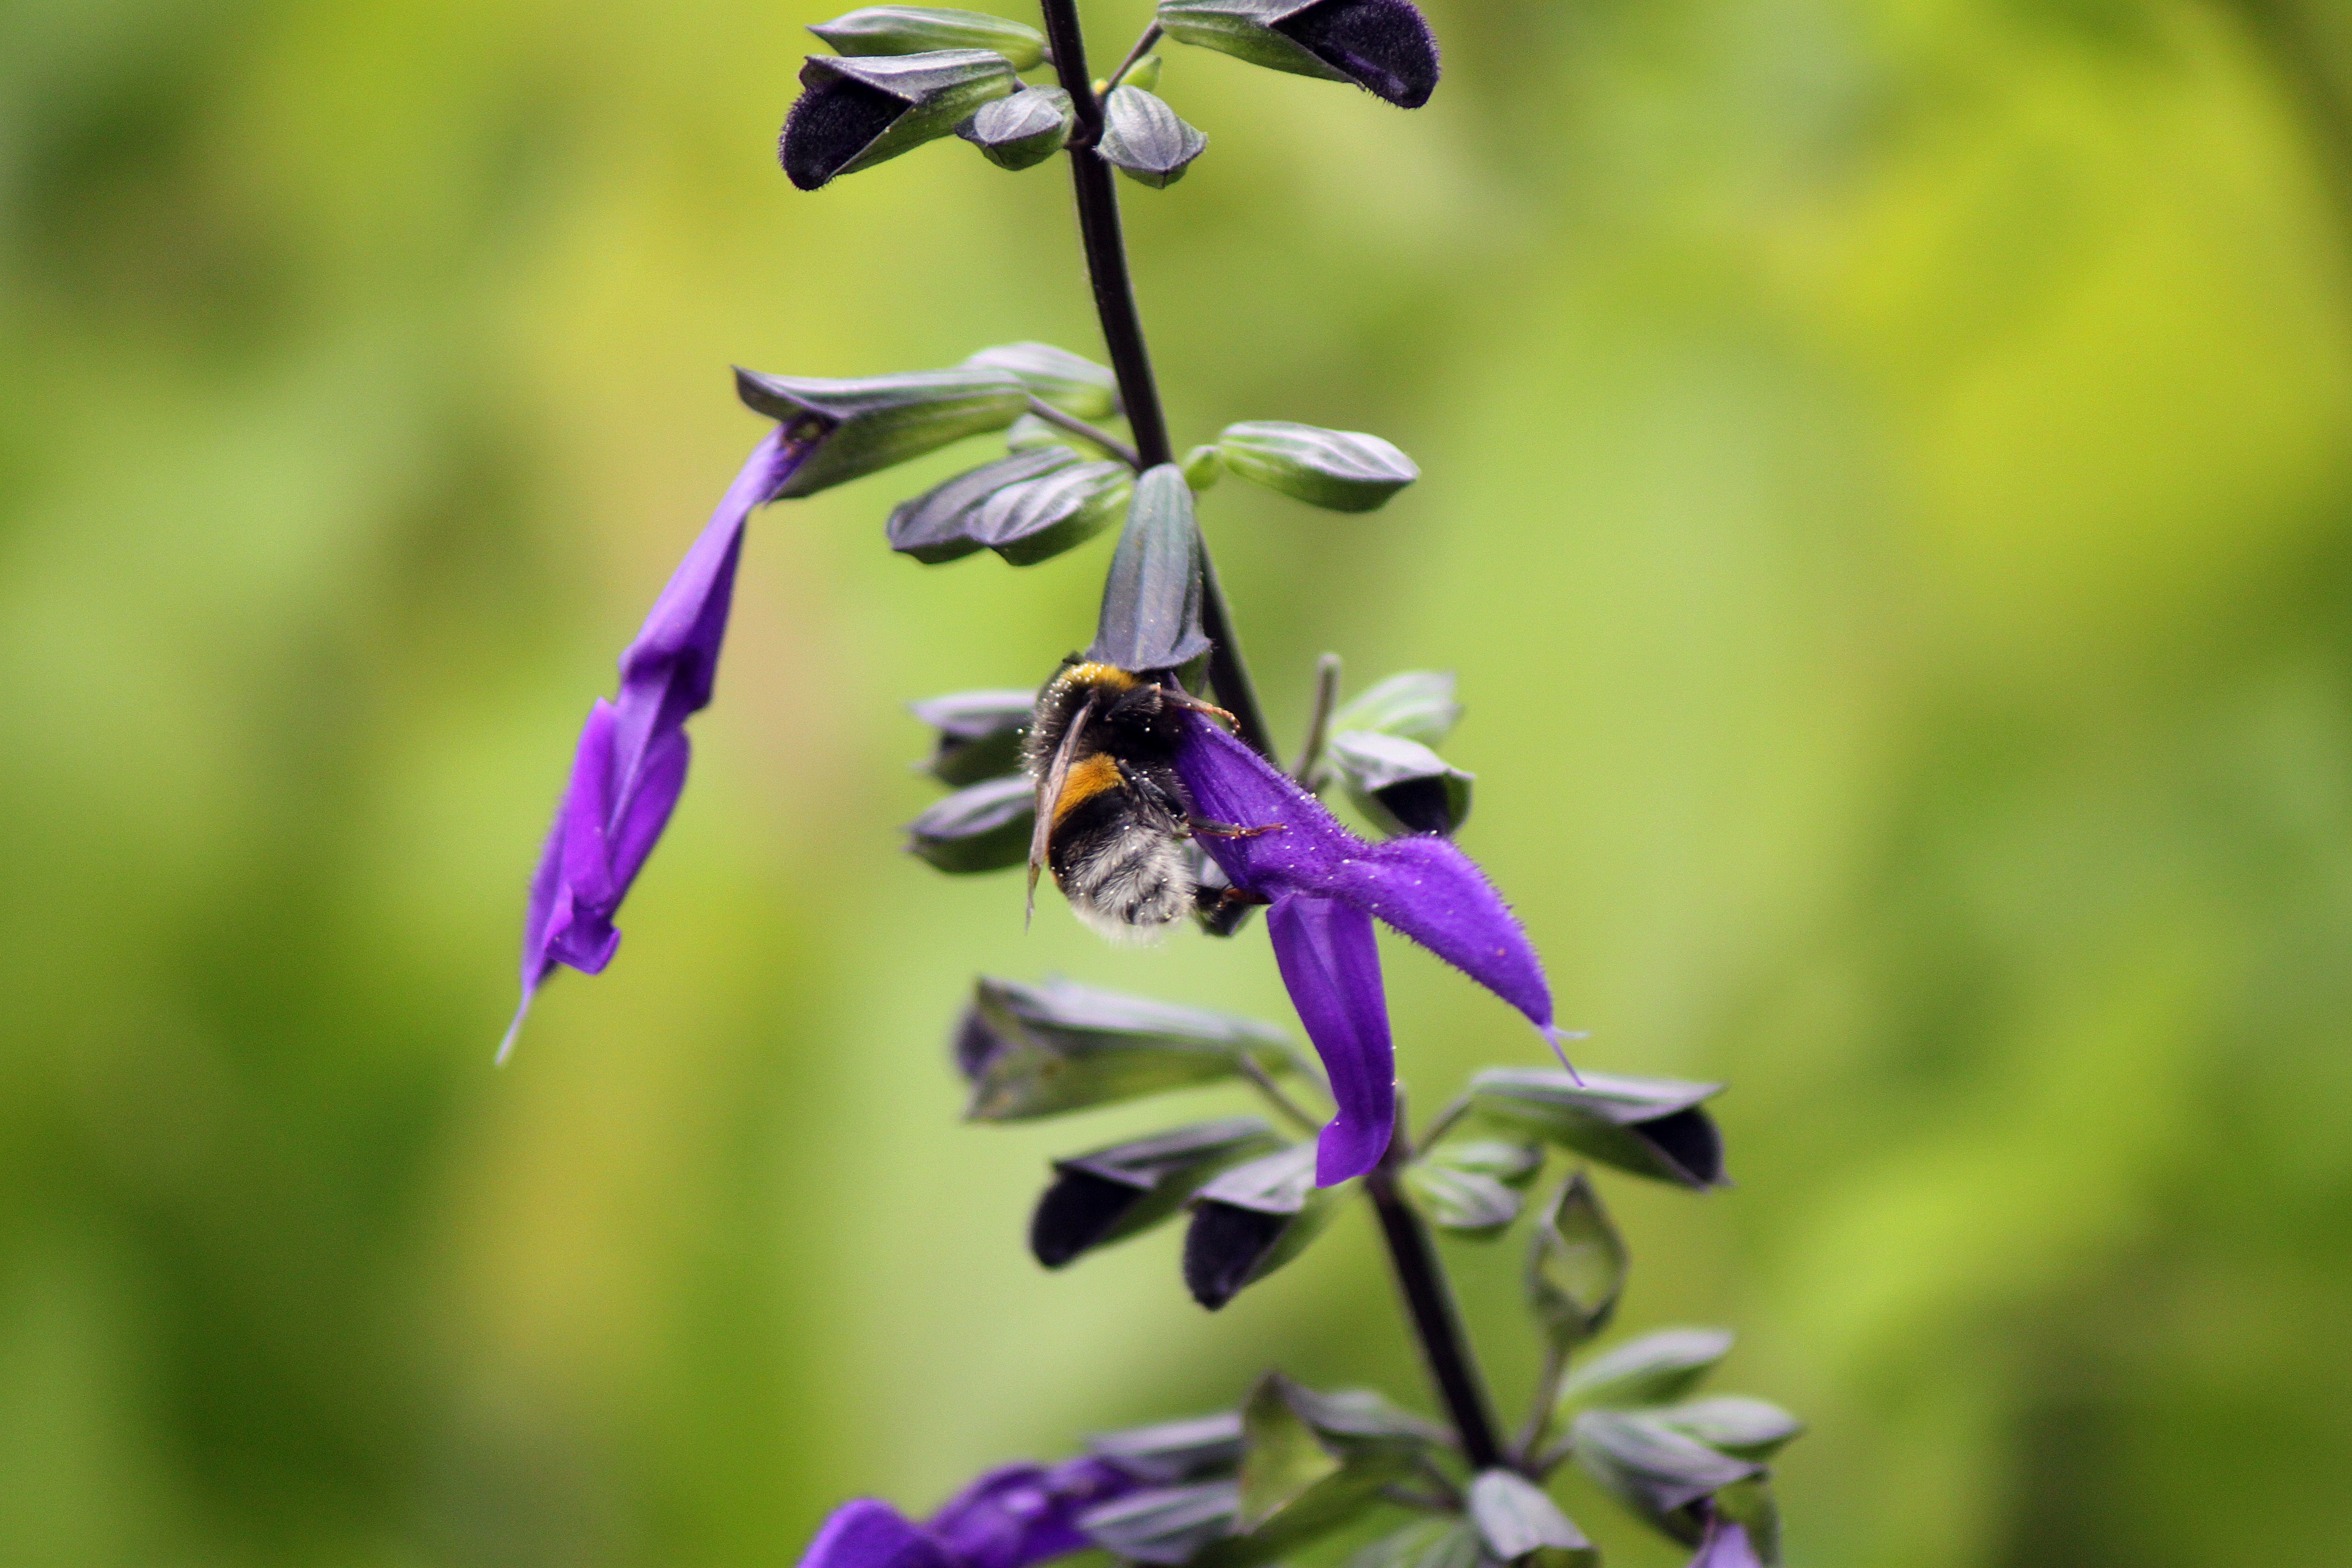
nature, plant, meadow, flower, france, green, herb, insect, botany, garden, flora, wildflower, bee, bumblebee, nectar, macro photography, flowering plant, bellflower family, land plant